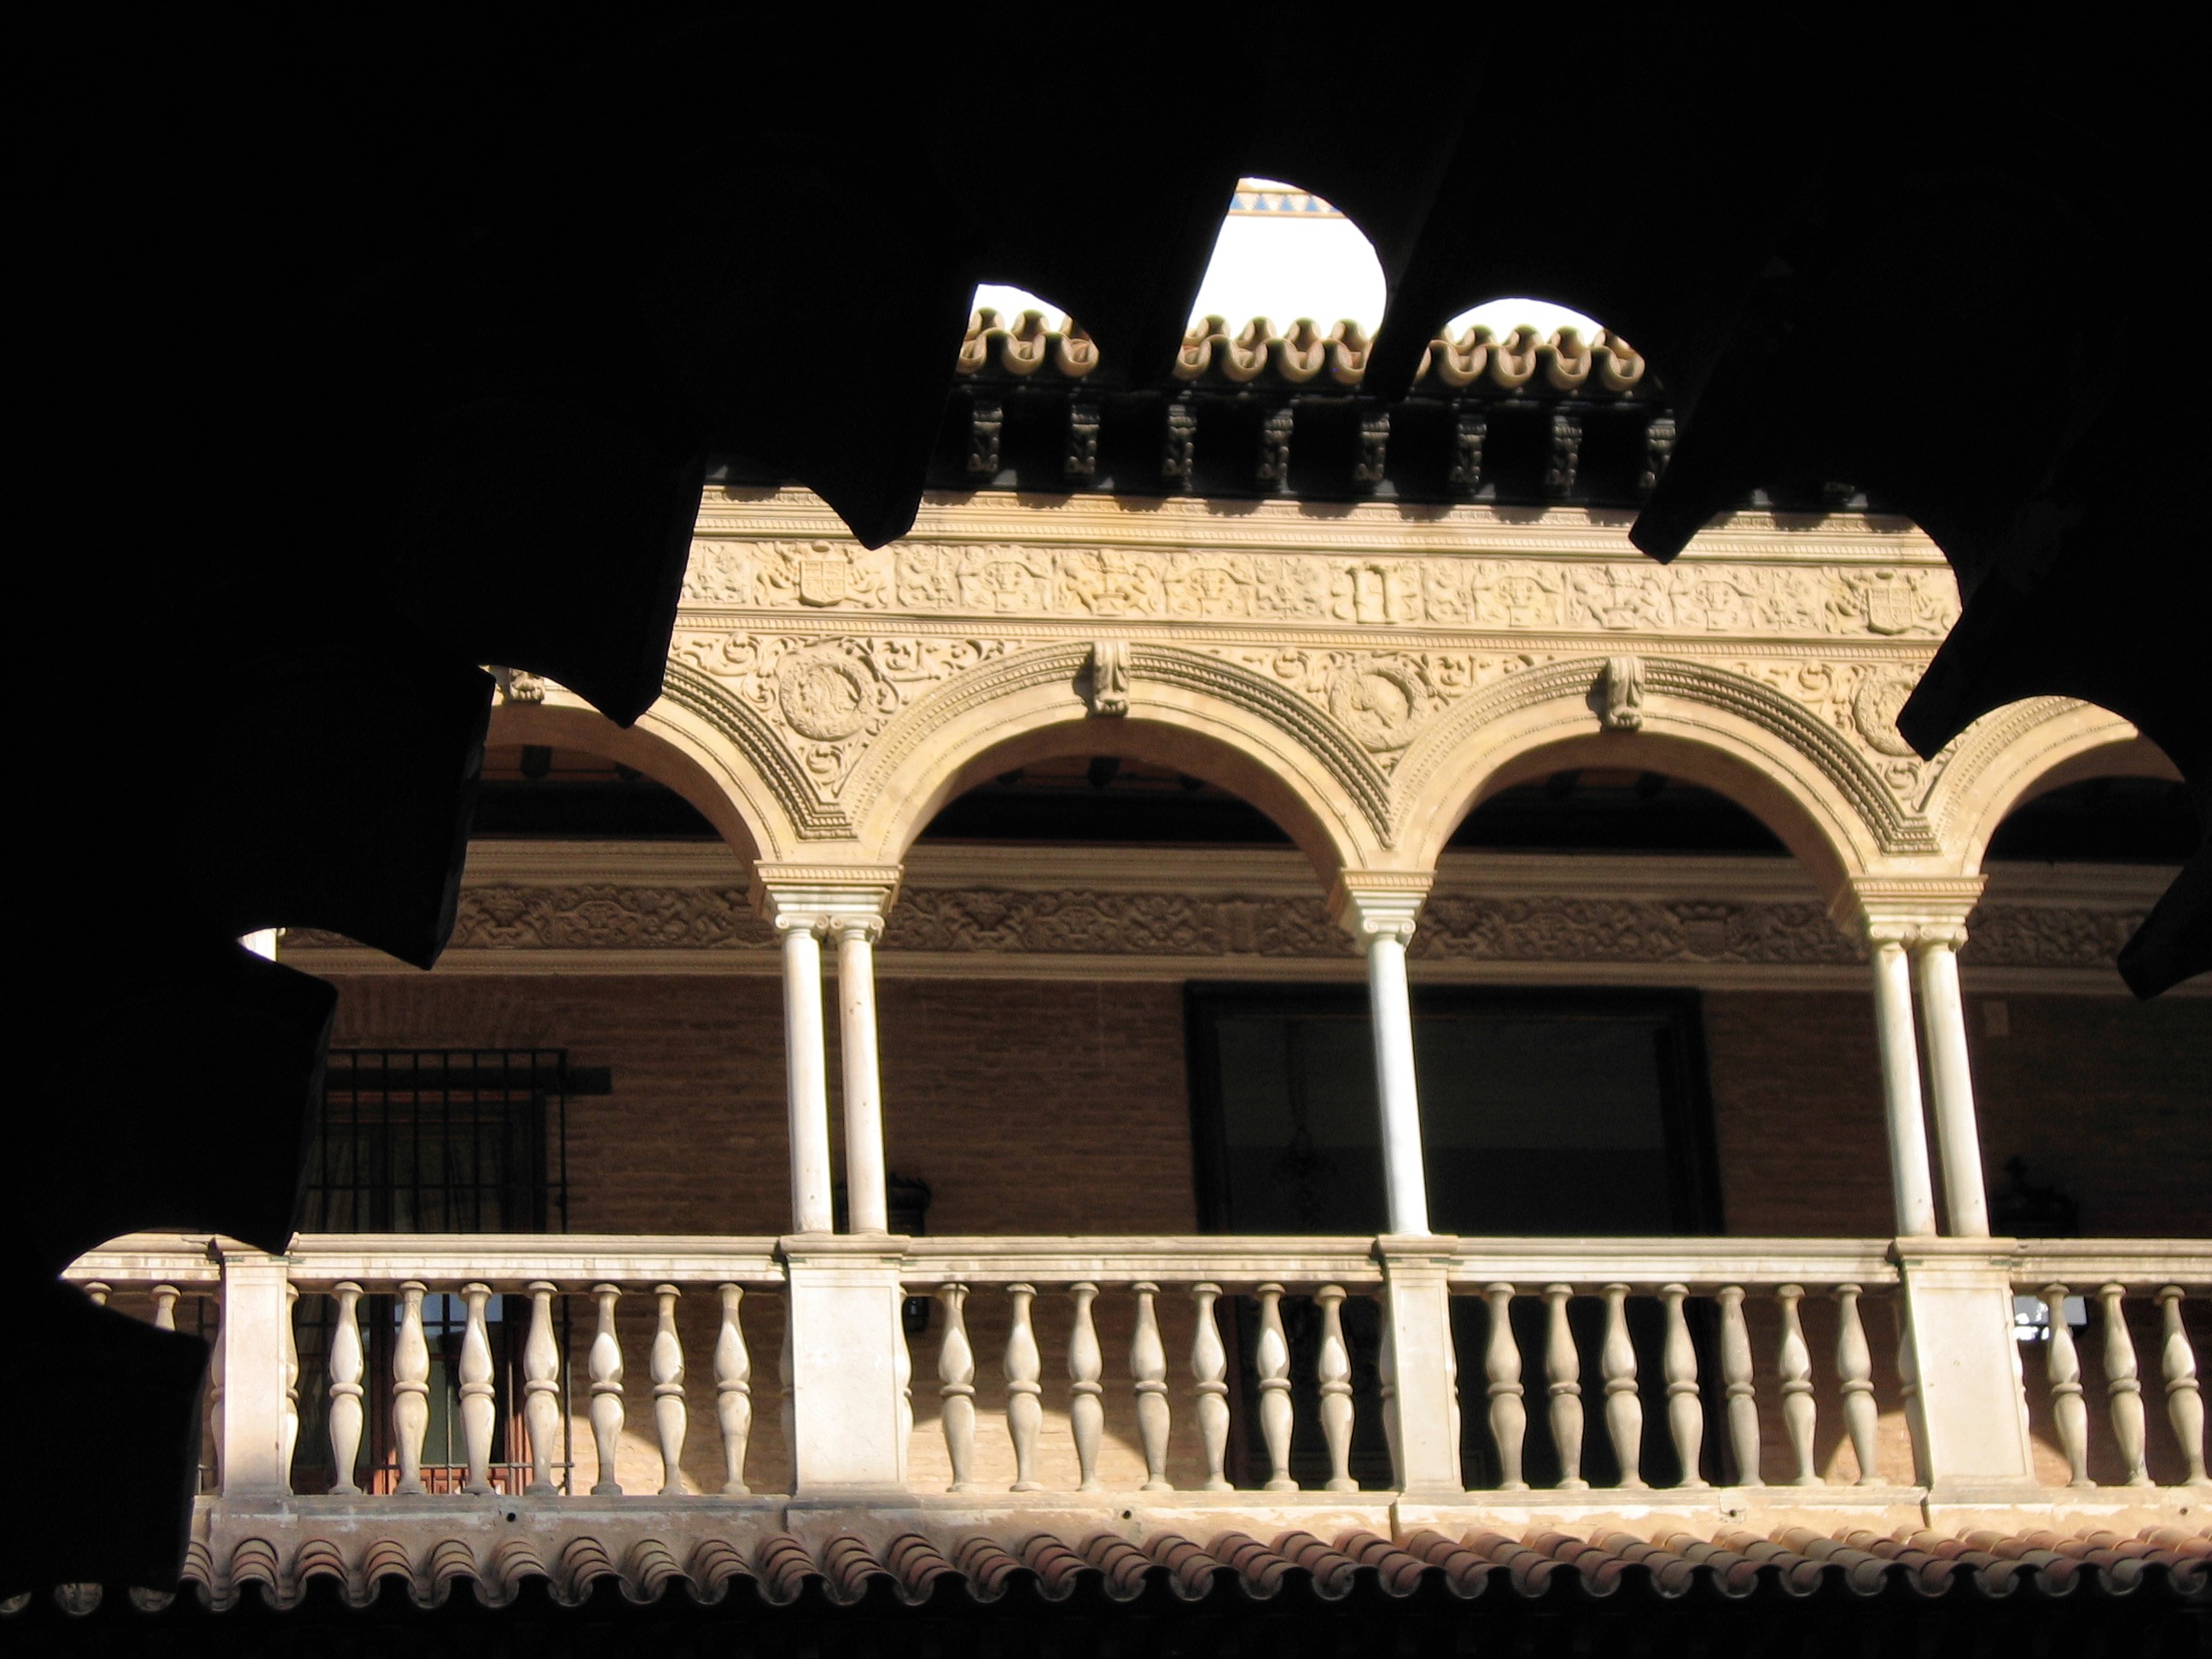
light, architecture, structure, night, palace, balcony, arch, column, shadow, landmark, lighting, spain, andalusia, granada, arabic, alhambra, ancient history